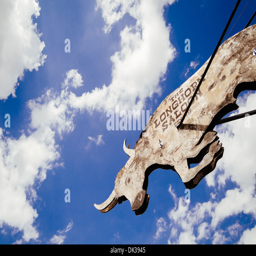
the famous sign shot against a bright blue sky